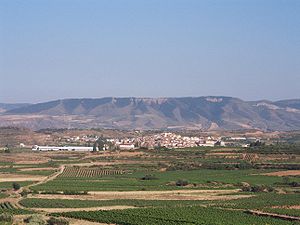
Entrena
Entrena
Entrena er en by i La Rioja. Indbyggertallet anslås at være omkring 1.397.